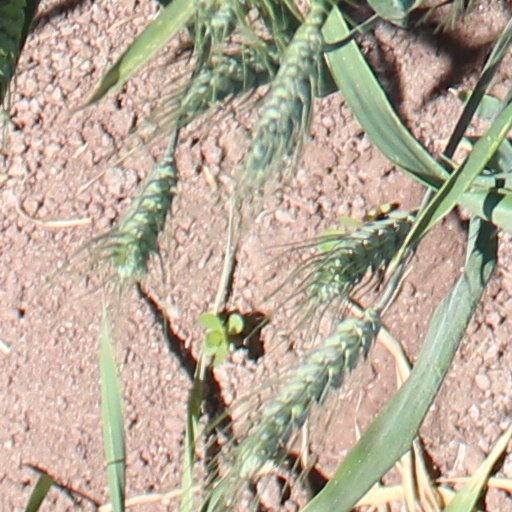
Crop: wheat